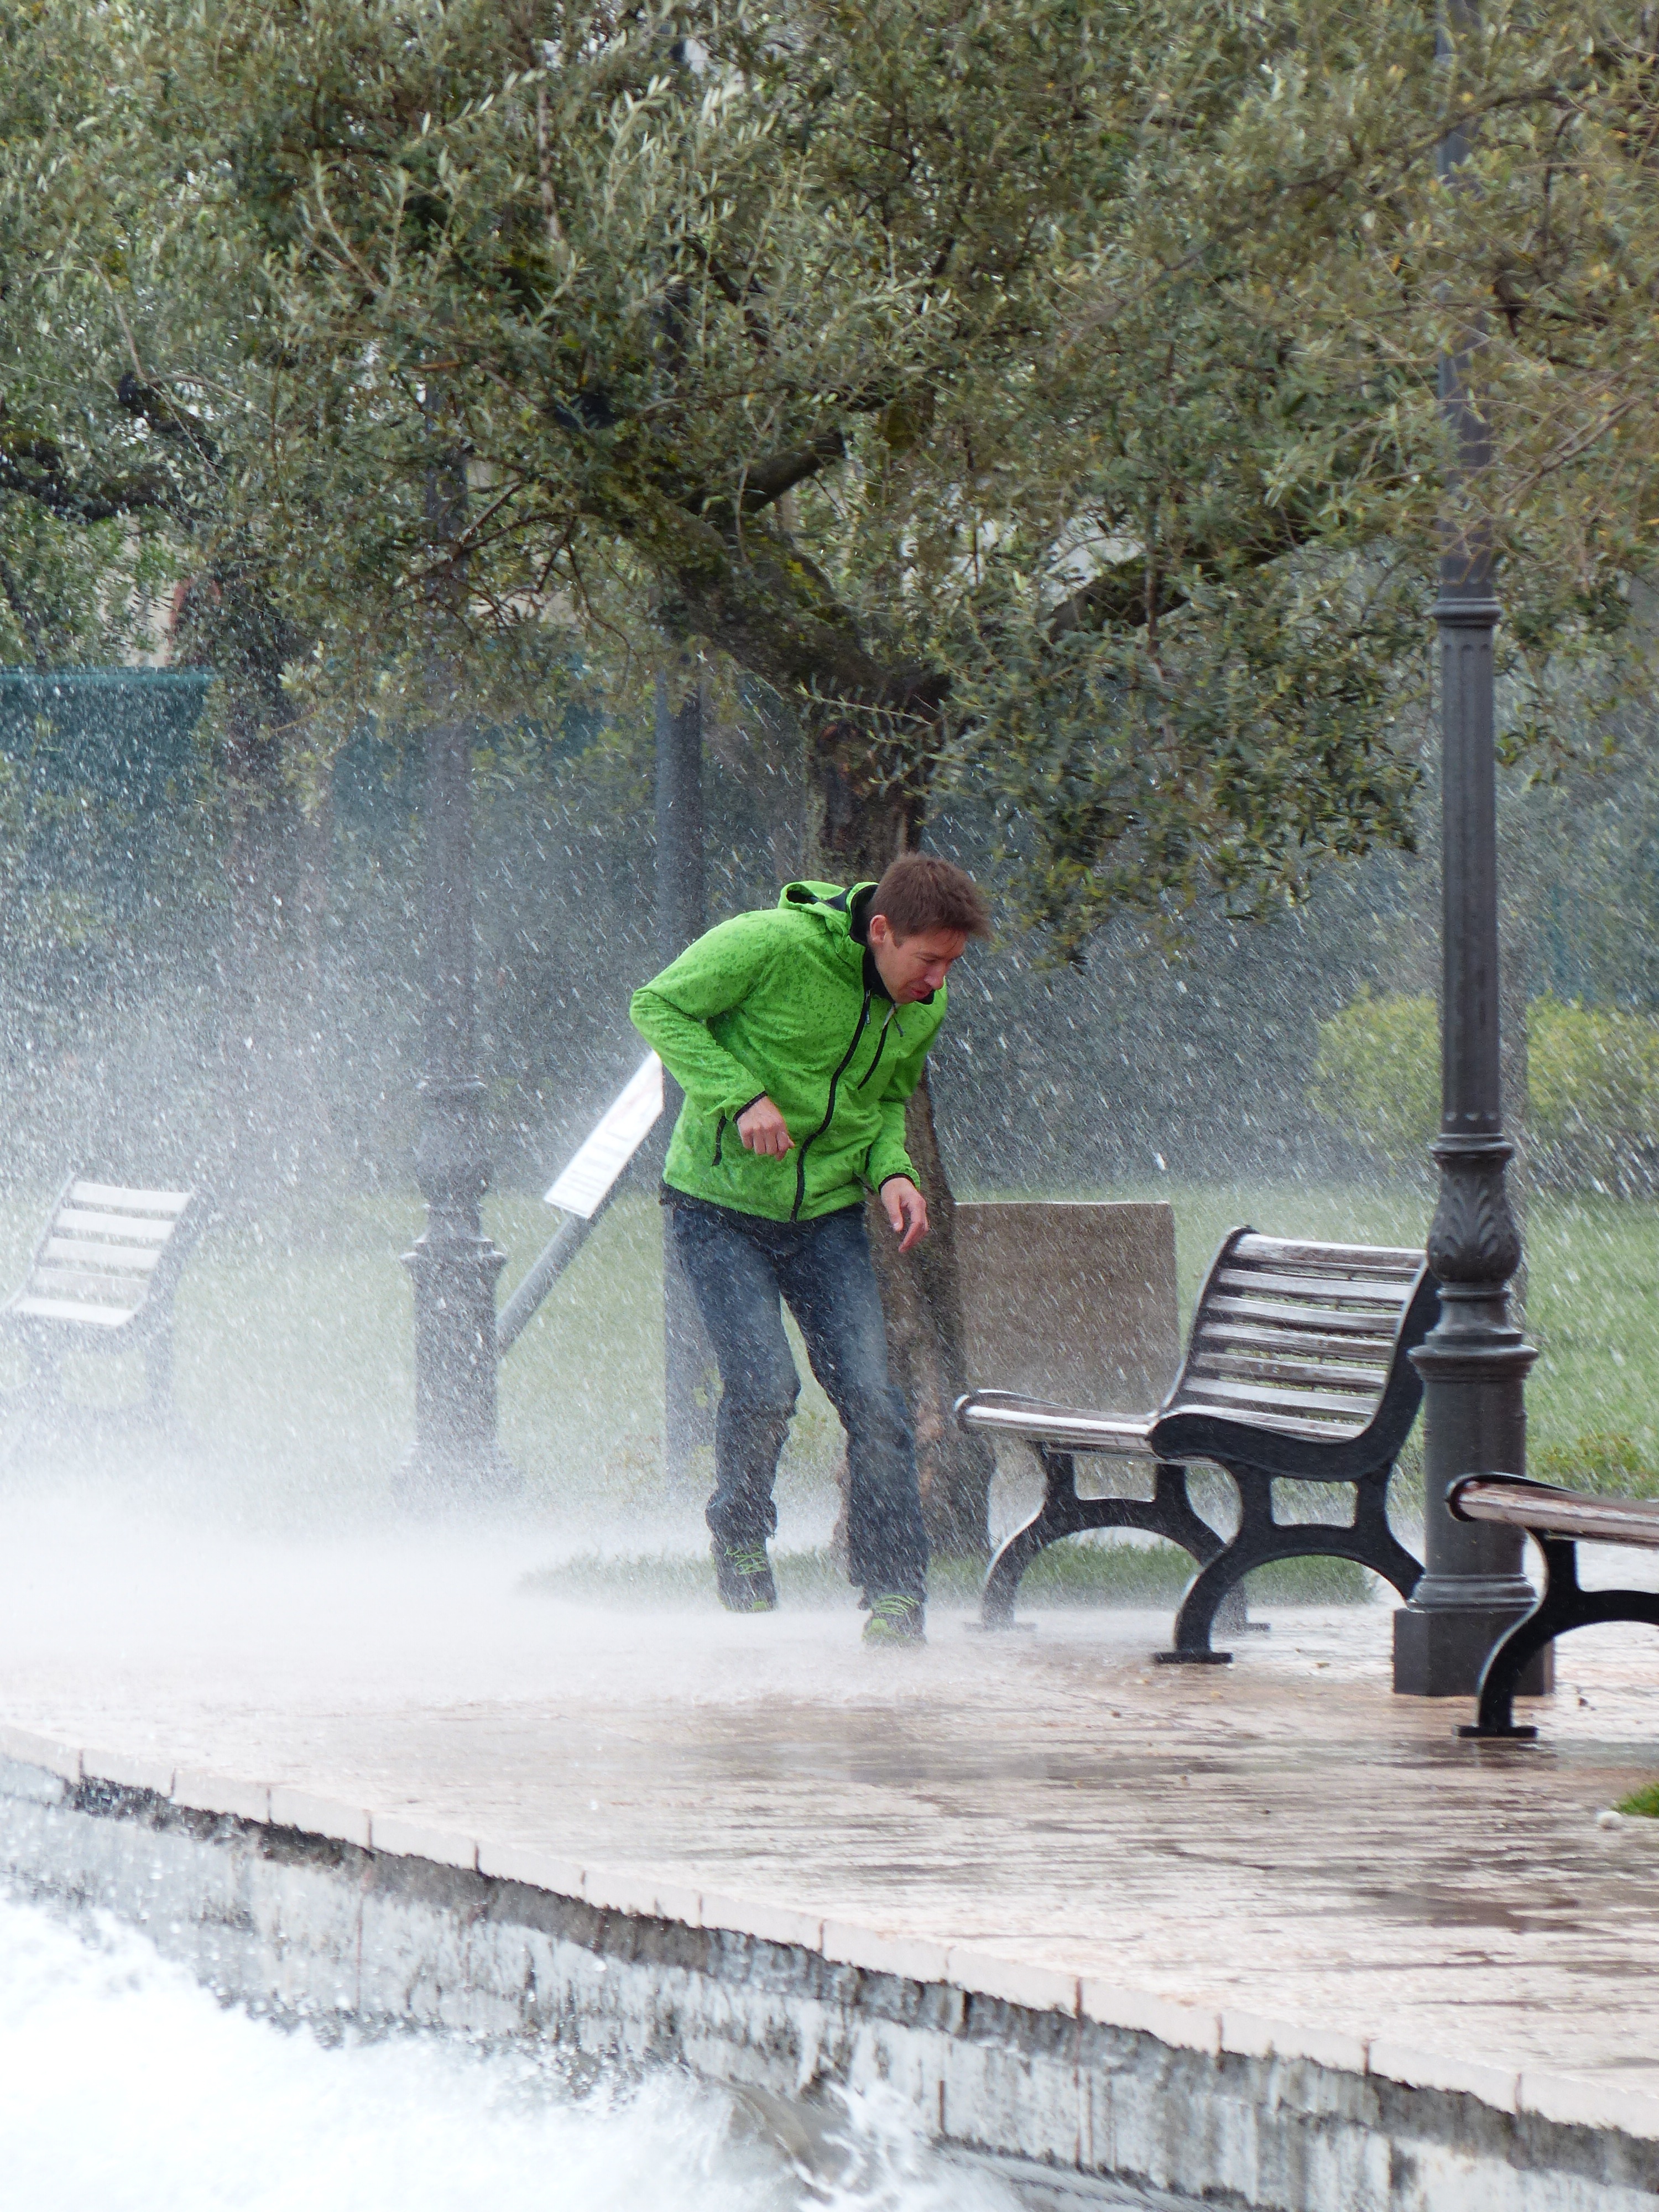
man, water, person, snow, winter, wave, lake, wet, flood, spray, weather, season, downpour, garda, promenade, flooded, taken, inject, soaked, get wet